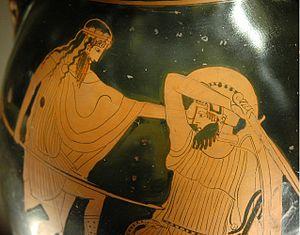
Dionysos combattant le Géant Eurytos durant la Gigantomachie. Détail d'un pélikè attique à figures rouges, v. 460 av. J.-C. Provenance
Les Gigantomachie, littéralement « combat entre Géants », sont des épisodes courants des cosmogonies, et notamment dans la mythologie grecque, avec la Titanomachie.
Dans la mythologie grecque, les Géants sont des créatures chthoniennes issues du sang d'Ouranos castré par son fils Cronos et reçu par la Terre Mère Gaïa. Ils sont caractérisés par une stature et une force exceptionnelle.